Sugar Land Town Square

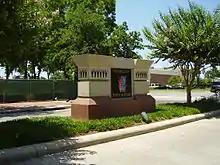
Sugar Land Town Square sign

As part of the second phase of development for the center, Planned Community Developers announced in 2005 that it would build a six-story office and retail building that would be the first Class A office building in Sugar Land. Planned Community Developers planned to build two smaller office and retail buildings near the large office building. Planned Community Developers Ltd. began constructing the office building in July 2006. The Coca-Cola Company began negotiating for of space in the building. The City of Sugar Land approved a $2.4 million incentive to get Minute Maid to move its headquarters from the 2000 St. James Place building in Houston to Sugar Land Town Center. Minute Maid was required to place the logo on the headquarters building and refer to its headquarters as being in Sugar Land. Minute Maid opened its headquarters on February 16, 2009.